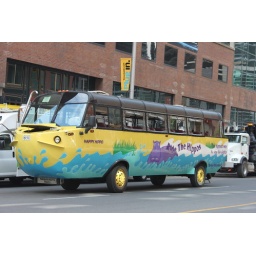
This amphibious bus is a sightseeing bus in Toronto. A journey around the city then a ride around lake Ontario.